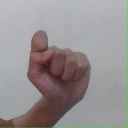
अक्षर: घ